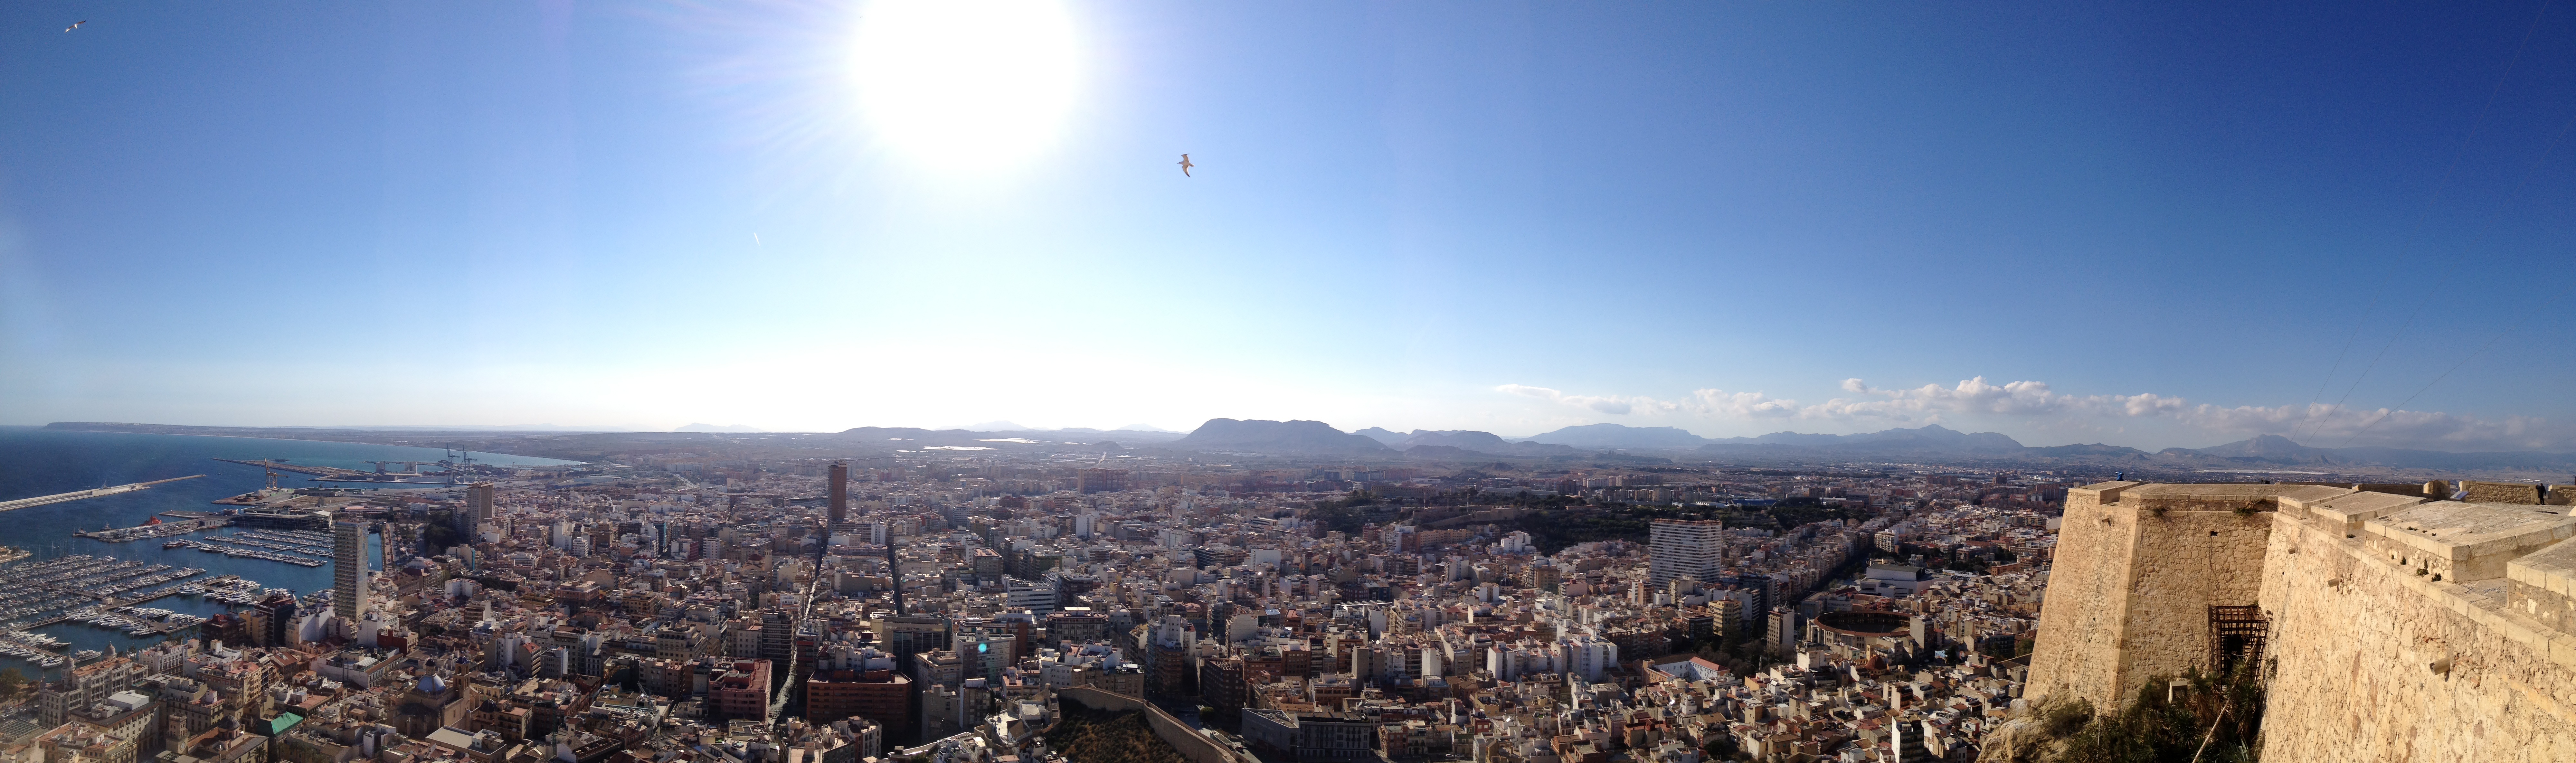
landscape, coast, horizon, mountain, sunshine, skyline, photography, town, panorama, europe, mediterranean, castle, sunny, spain, resort, badlands, plateau, alicante, costa, blanca